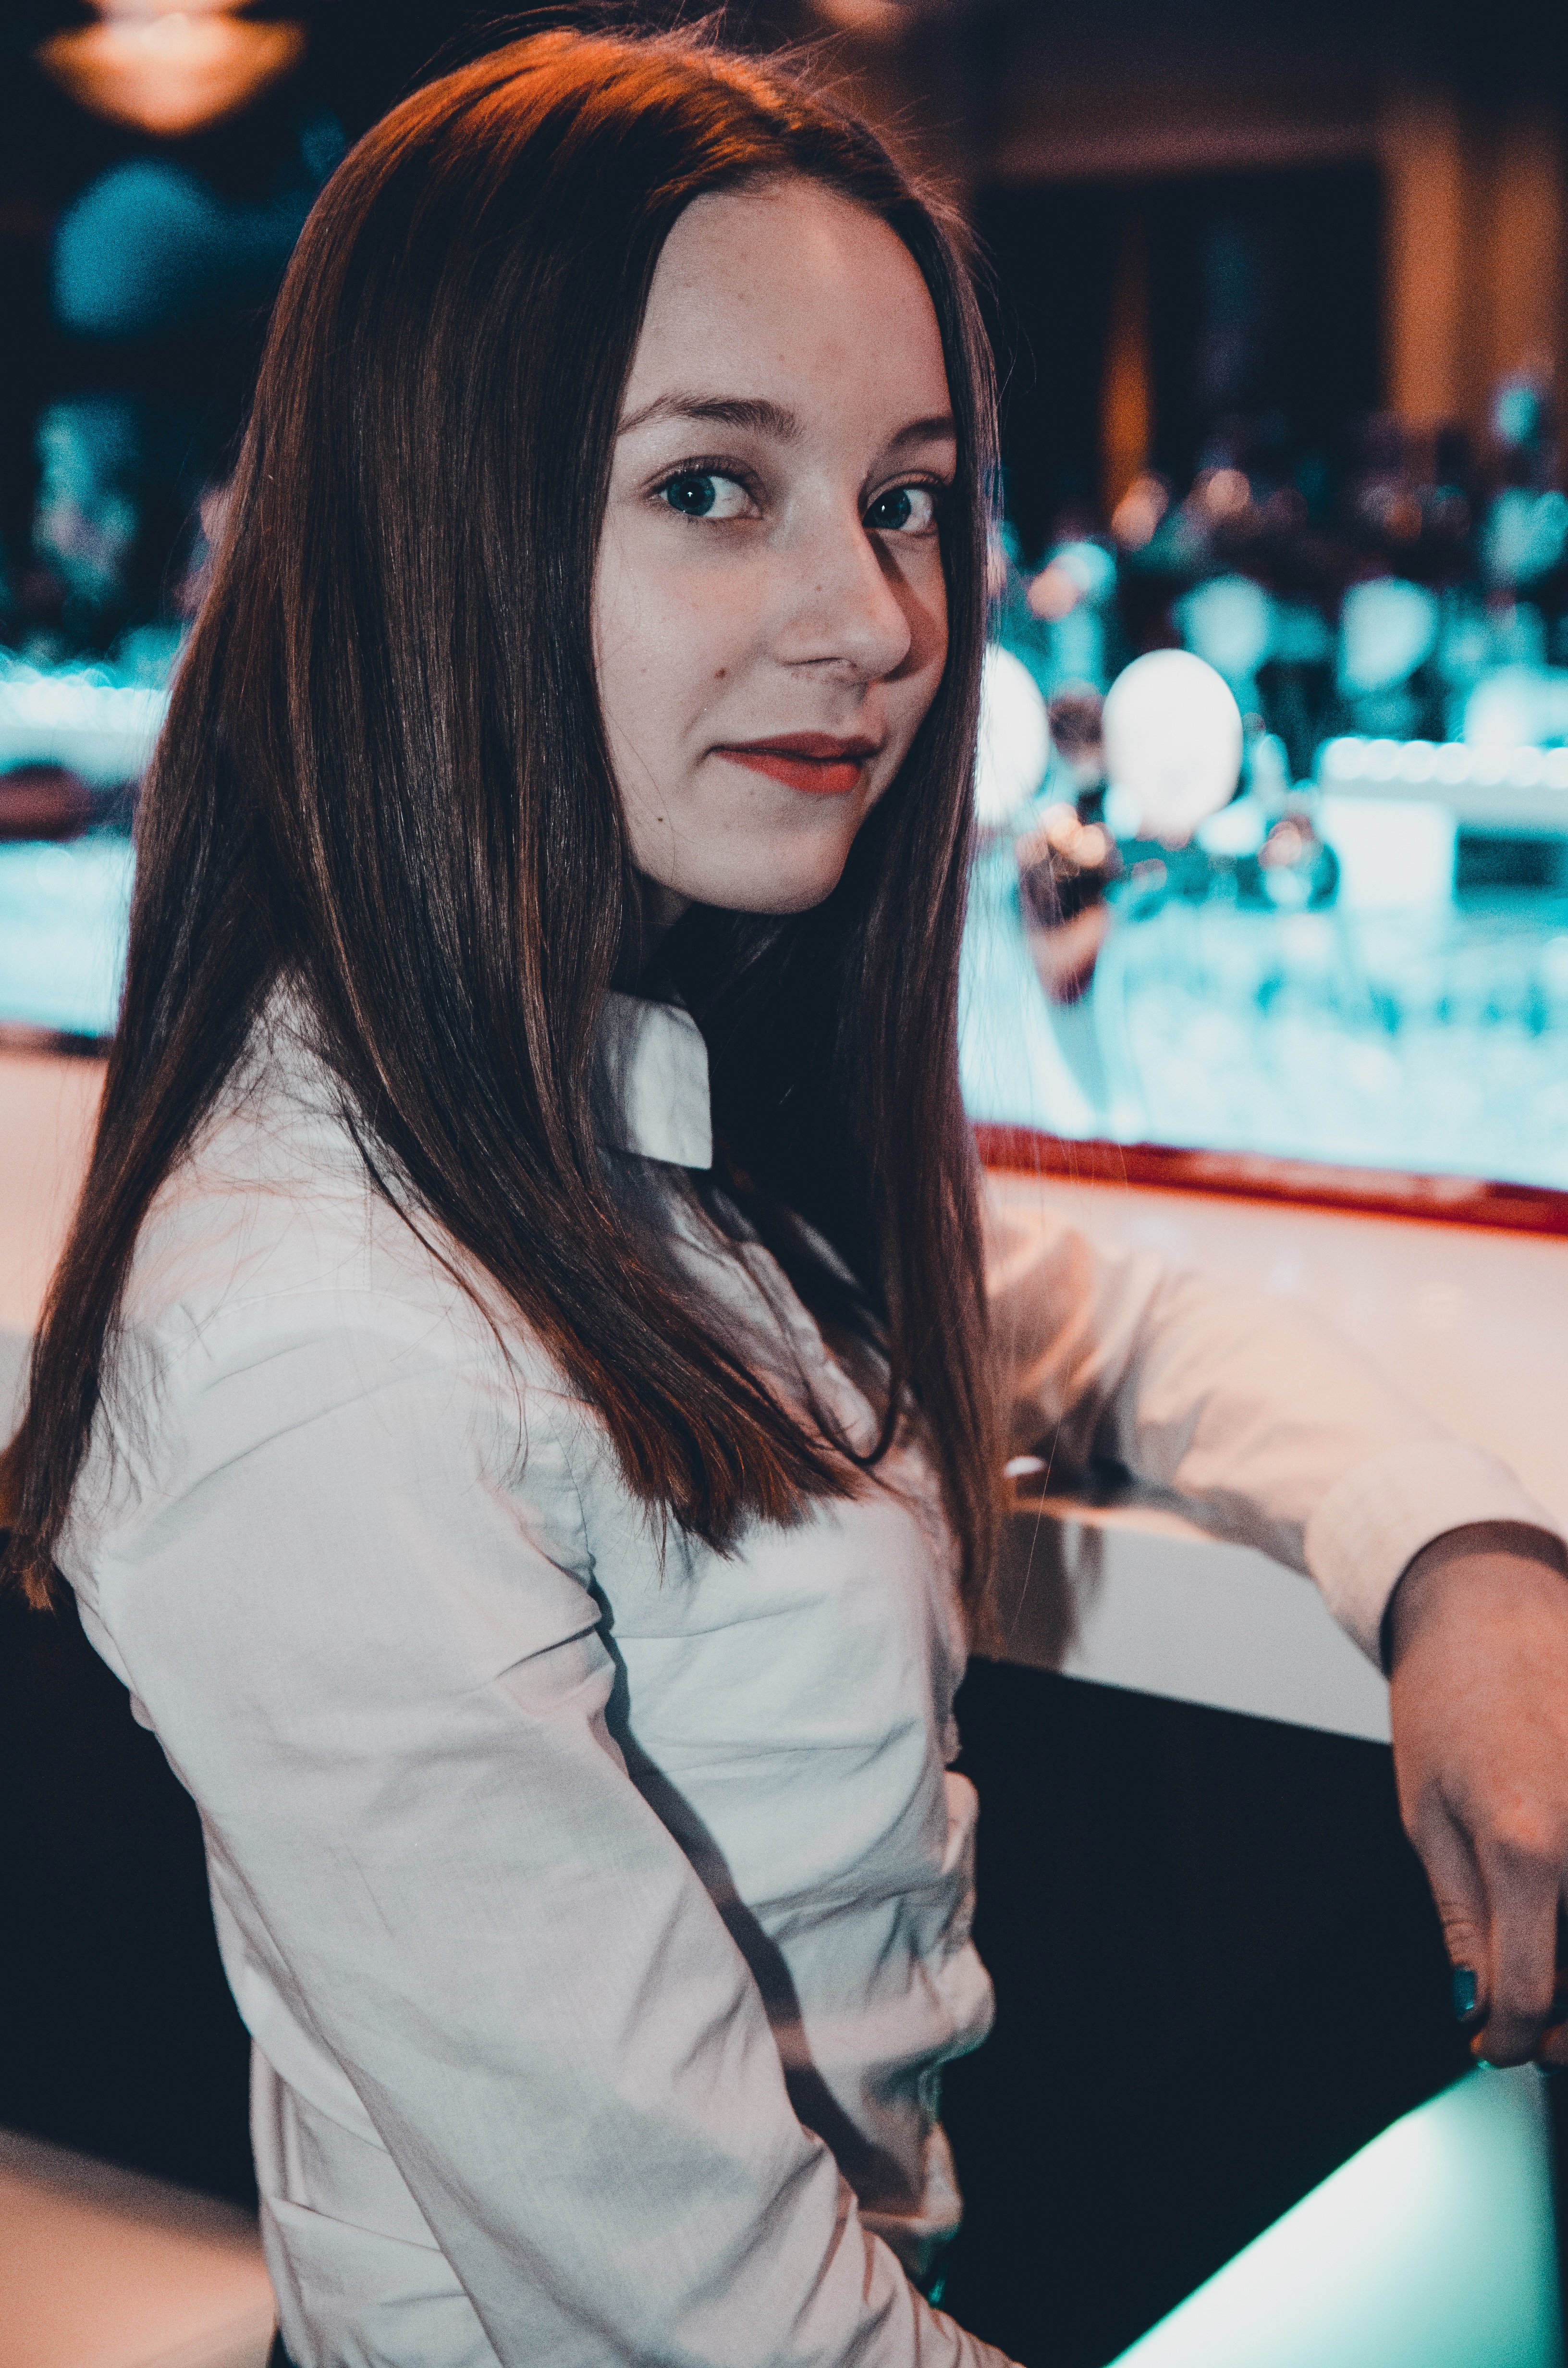
person, girl, woman, hair, view, female, portrait, model, young, youth, fashion, clothing, lady, blonde, jacket, hairstyle, smile, long hair, girls, dress, hands, legs, glasses, singing, beauty, style, blond, armchair, posture, costume, smiles, showgirl, dark background, cosmetics, erotic, photo shoot, light background, brown hair